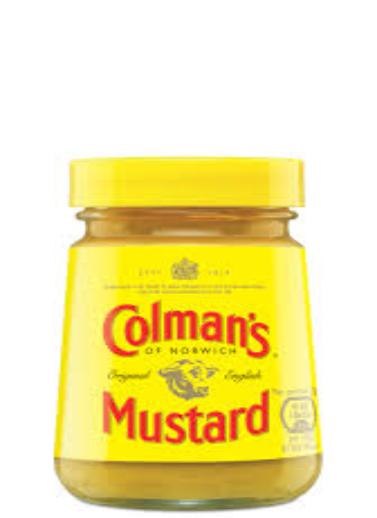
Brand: Colman's
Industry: Food